Night Stage to Galveston

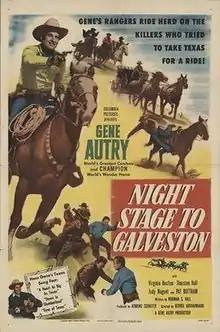
Theatrical release poster

Night Stage to Galveston is a 1952 American Western film directed by George Archainbaud and written by Norman S. Hall. The film stars Gene Autry, Virginia Huston, Thurston Hall, Judy Nugent, Robert Livingston and Harry Cording. The film was released on March 18, 1952, by Columbia Pictures.